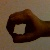
The image shows a hand gesture representing the number 0 in Indian Sign Language.